Karlberg Palace

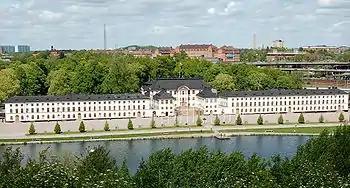
The palace viewed from Kungsholmen.

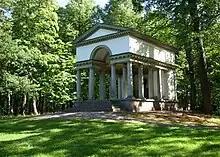
Temple of Diana

De la Gardie, at this time one of the most influential men in Sweden, had Jean de la Vallée (1620–1696) develop the palace into one of the grandest in Sweden. The new palace, H-shaped in plan in accordance to the style of the day, featured two wings and a terrace facing the waterfront, while wings facing north formed an enclosed courtyard. Additionally, a church was created in the eastern wing. Some of the red festoon stucco ornaments from this era are preserved in the façade, as are the curved cornices facing the garden, and the sumptuous stucco ceilings of Carlo Carove together with other exclusive interior details, including walls covered in leather, velvet, and boiseries. The park was furnished with an orangery, ponds, fountains, parterres, and boxwood patterns - all in the manner of French Baroque architecture.